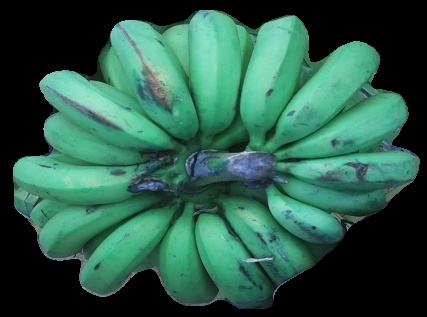
Variety: pachbale
Grade: grade2